Indian Rebellion of 1857

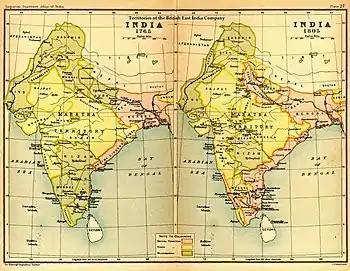
India in 1765 and 1805, showing East India Company-governed territories in pink

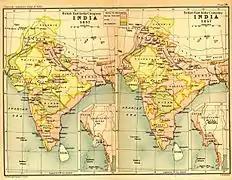
India in 1837 and 1857, showing East India Company-governed territories in pink

Although the British East India Company had established a presence in India as far back as 1612, and earlier administered the factory areas established for trading purposes, its victory in the Battle of Plassey in 1757 marked the beginning of its firm foothold in eastern India. The victory was consolidated in 1764 at the Battle of Buxar, when the East India Company army defeated Mughal Emperor Shah Alam II. After his defeat, the emperor granted the company the right to the "collection of Revenue" in the provinces of Bengal (modern day Bengal, Bihar, and Odisha), known as "Diwani" to the company. The Company soon expanded its territories around its bases in Bombay and Madras; later, the Anglo-Mysore Wars (1766–1799) and the Anglo-Maratha Wars (1772–1818) led to control of even more of India.